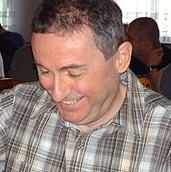
Age: 53